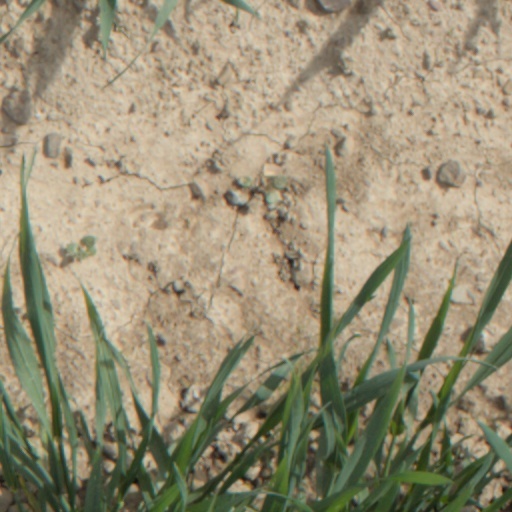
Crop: wheat